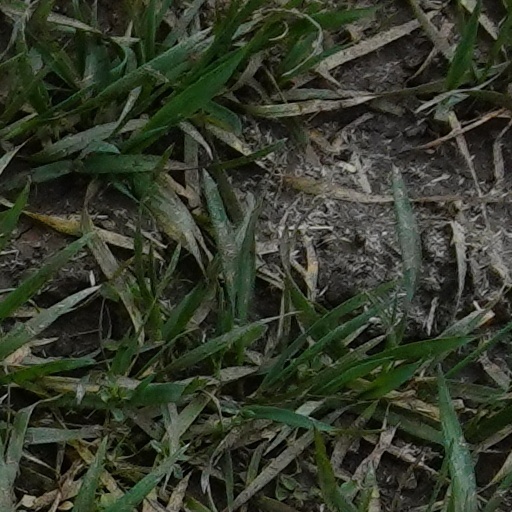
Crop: wheat